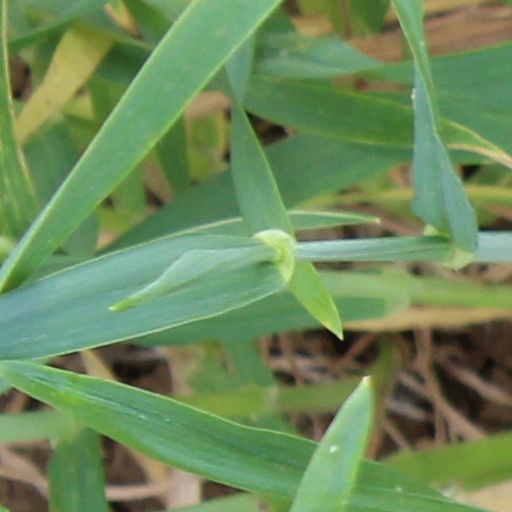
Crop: wheat